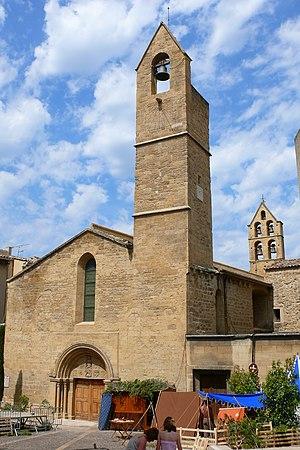
L'église Saint-Michel est une église catholique située à Salon-de-Provence, en France.
Cet article recense les monuments historiques des Bouches-du-Rhône, en France.